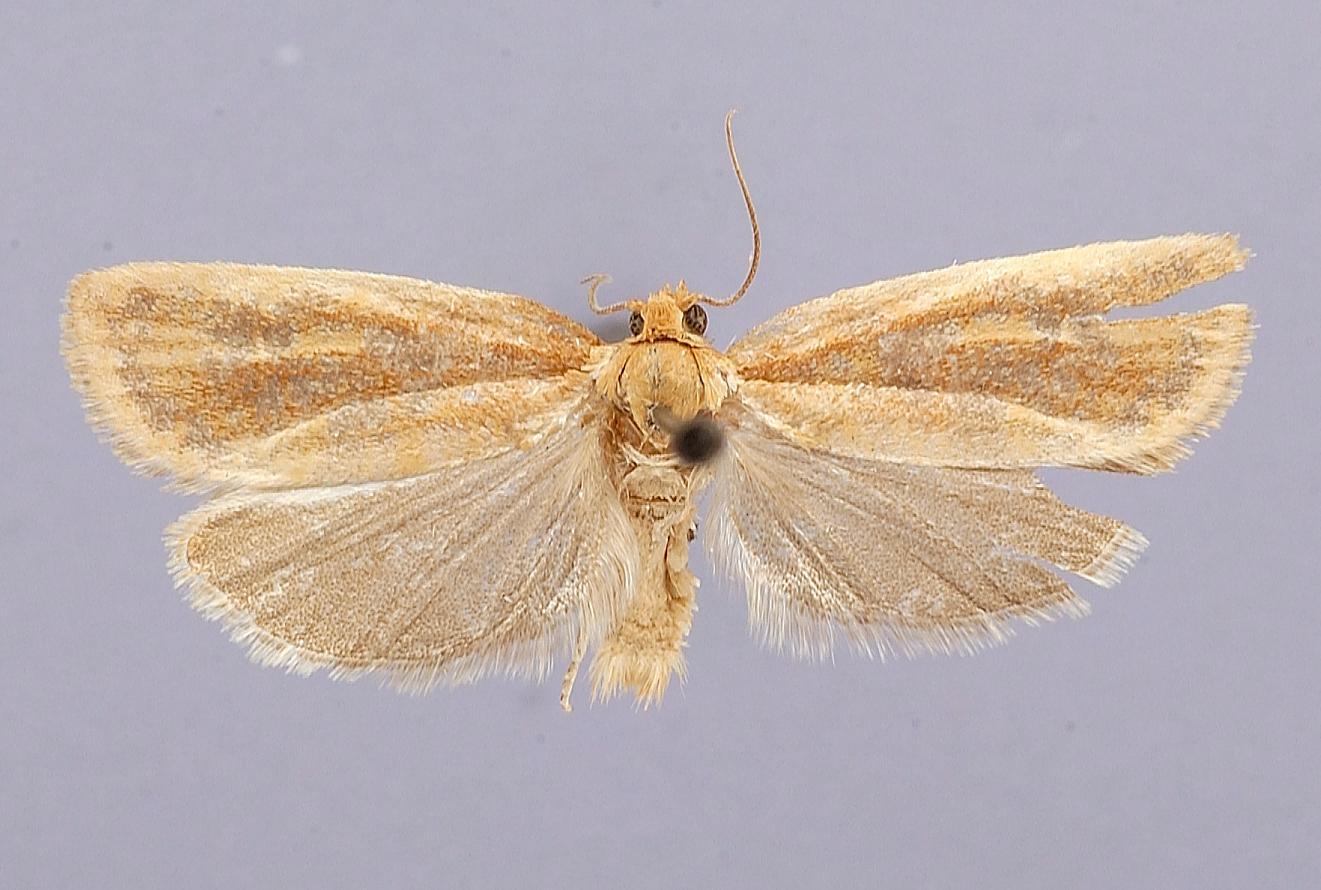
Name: Choristoneura lambertiana lindseyana
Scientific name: Choristoneura lambertiana lindseyana Obraztsov, 1962
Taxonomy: Animalia, Arthropoda, Insecta, Lepidoptera, Tortricidae
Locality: Warner Mountains, 3 miles east of Davis Creek, Modoc, California, United States
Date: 15 Jul 1922 to 23 Jul 1922